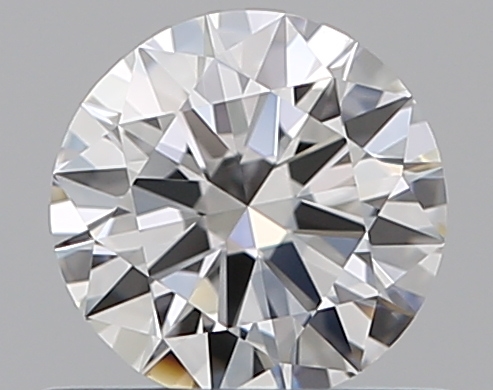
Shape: round
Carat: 0.5
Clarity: VVS2
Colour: D
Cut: EX
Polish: EX
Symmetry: EX
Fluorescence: N
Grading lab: GIA
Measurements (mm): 5.13 x 5.17 x 3.06